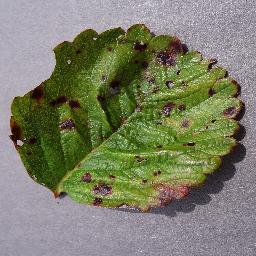
Label: Strawberry___Leaf_scorch